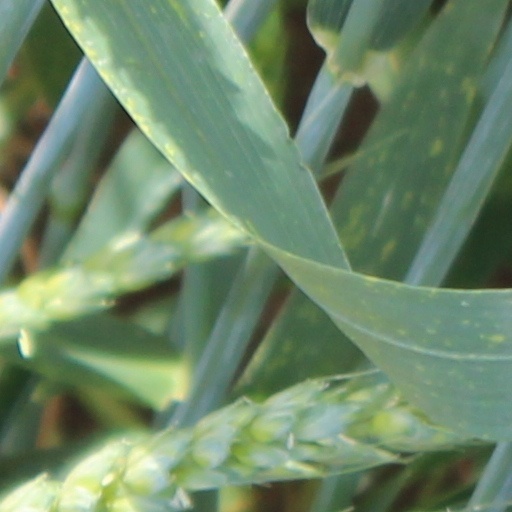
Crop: wheat